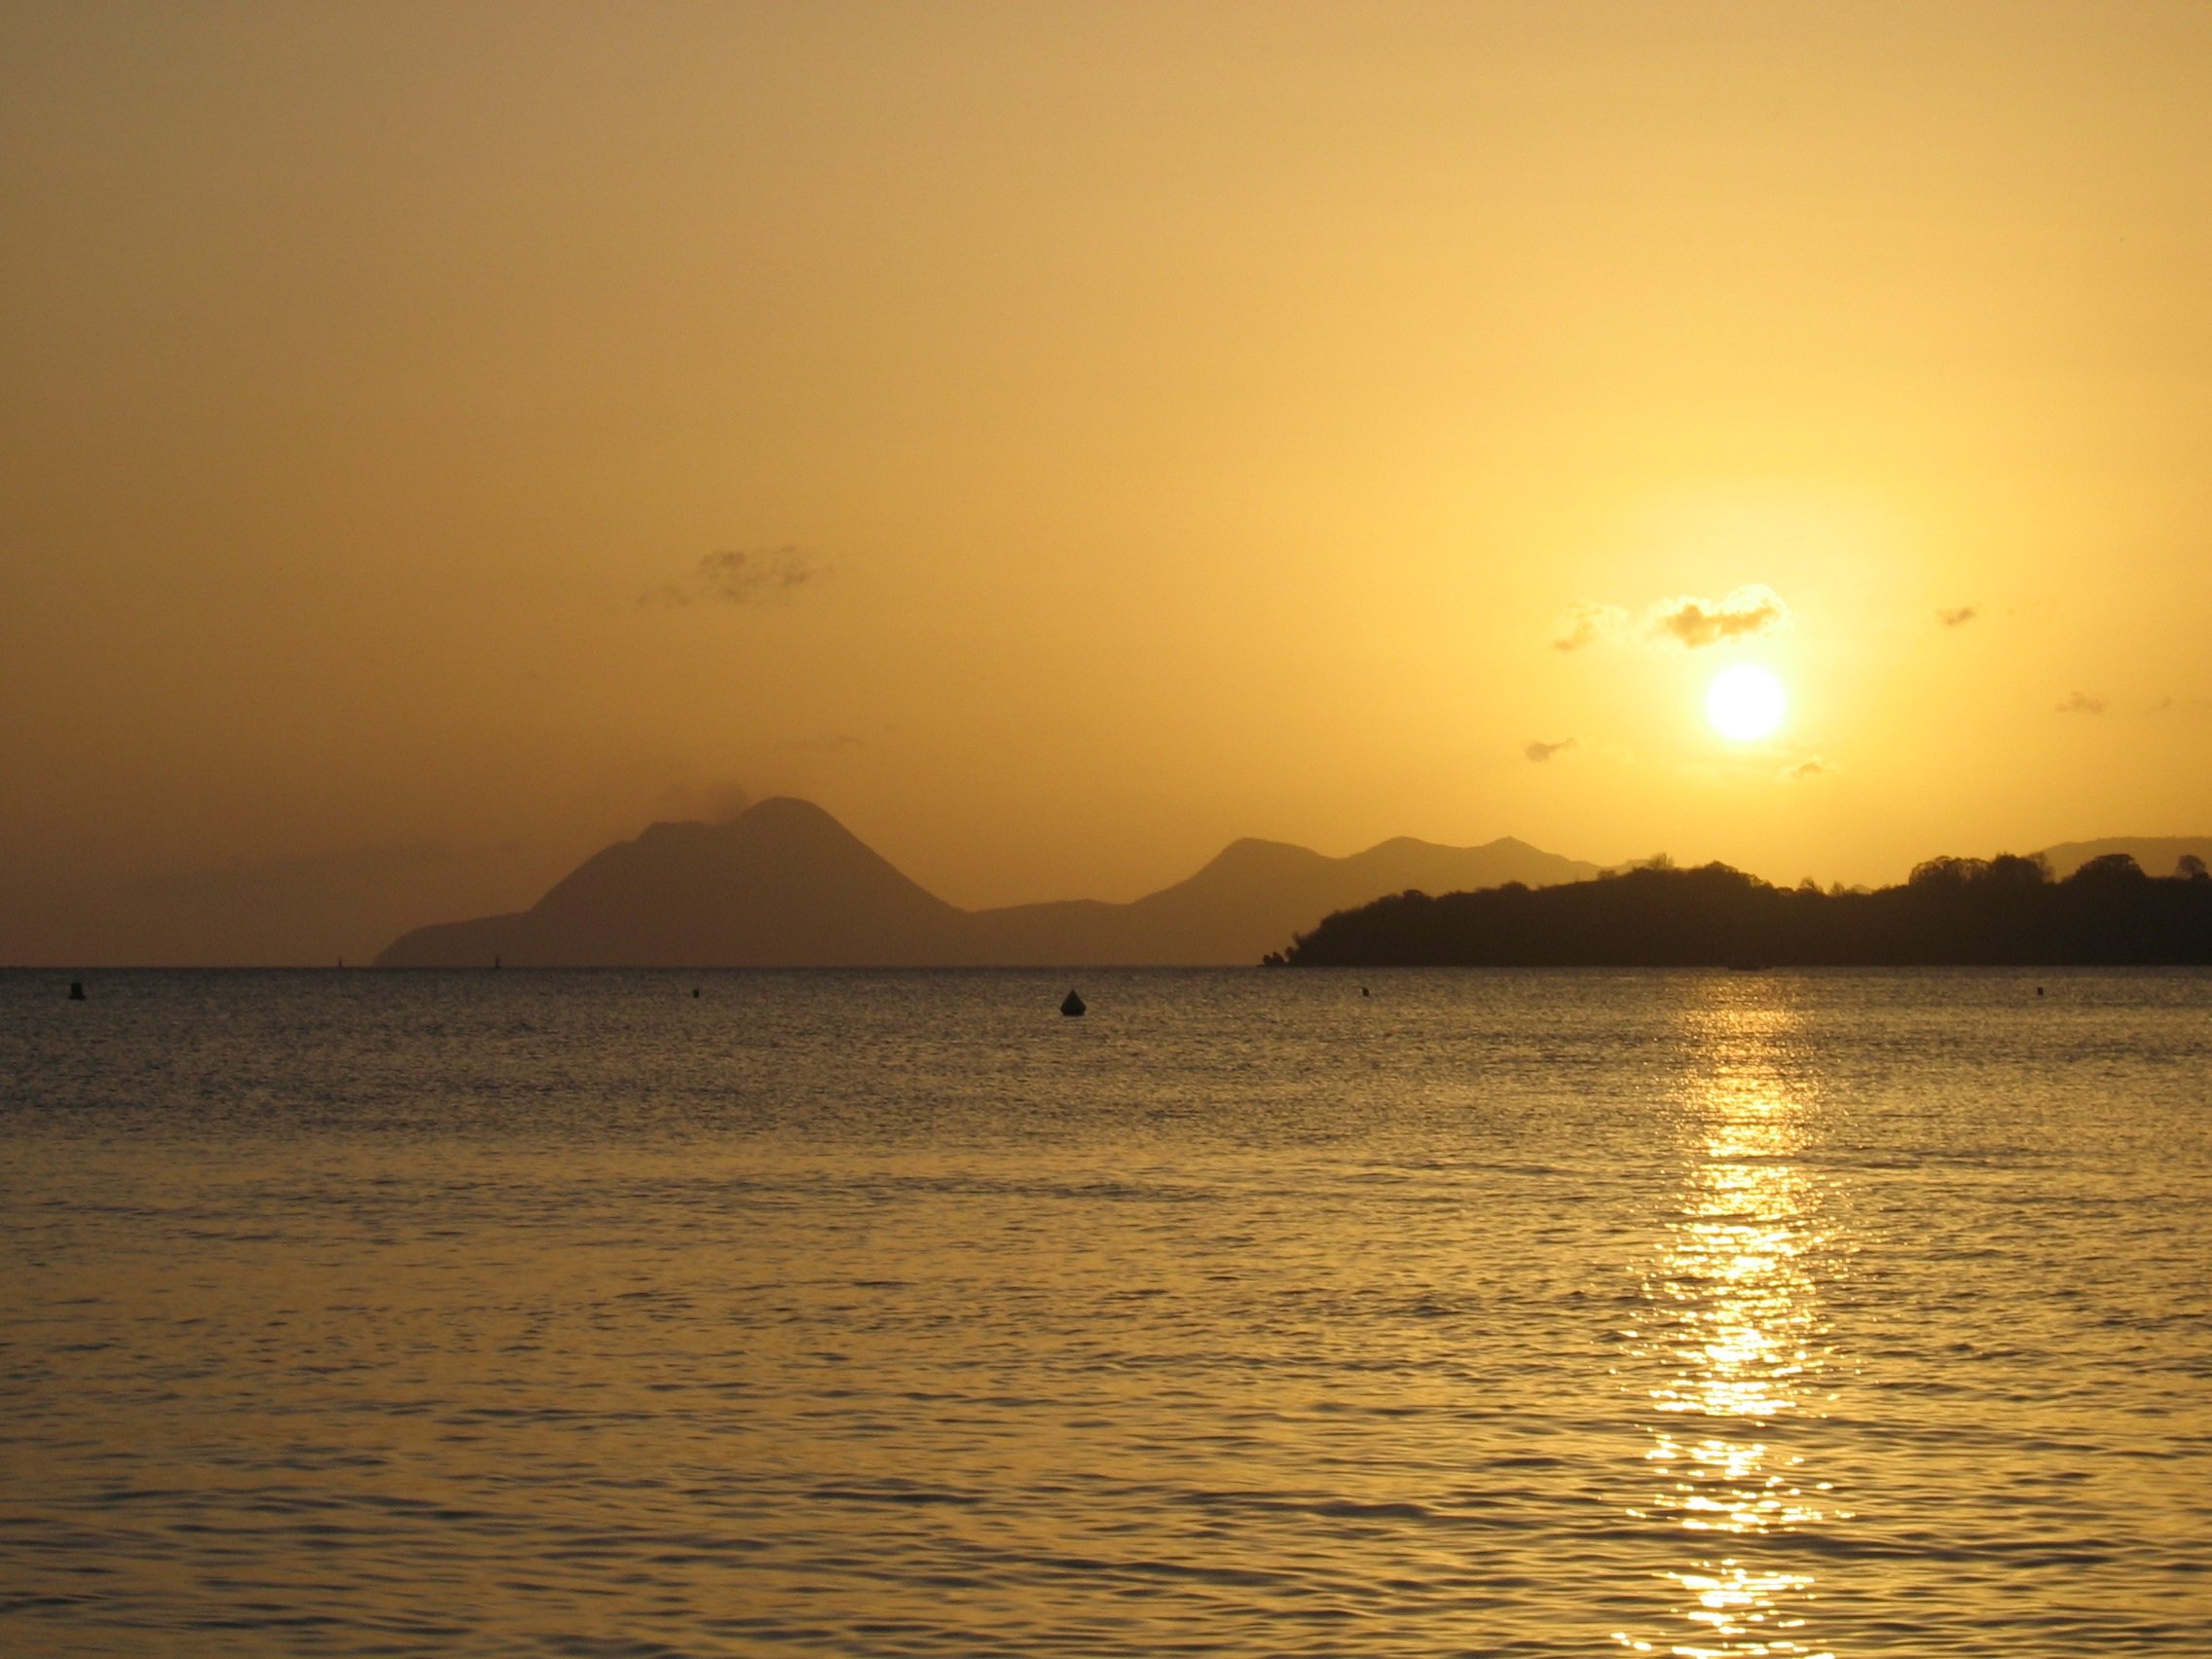
sea, coast, ocean, horizon, sun, sunrise, sunset, sunlight, morning, shore, dawn, dusk, evening, bay, body of water, loch, martinique, afterglow, atmospheric phenomenon